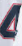
Number: 4